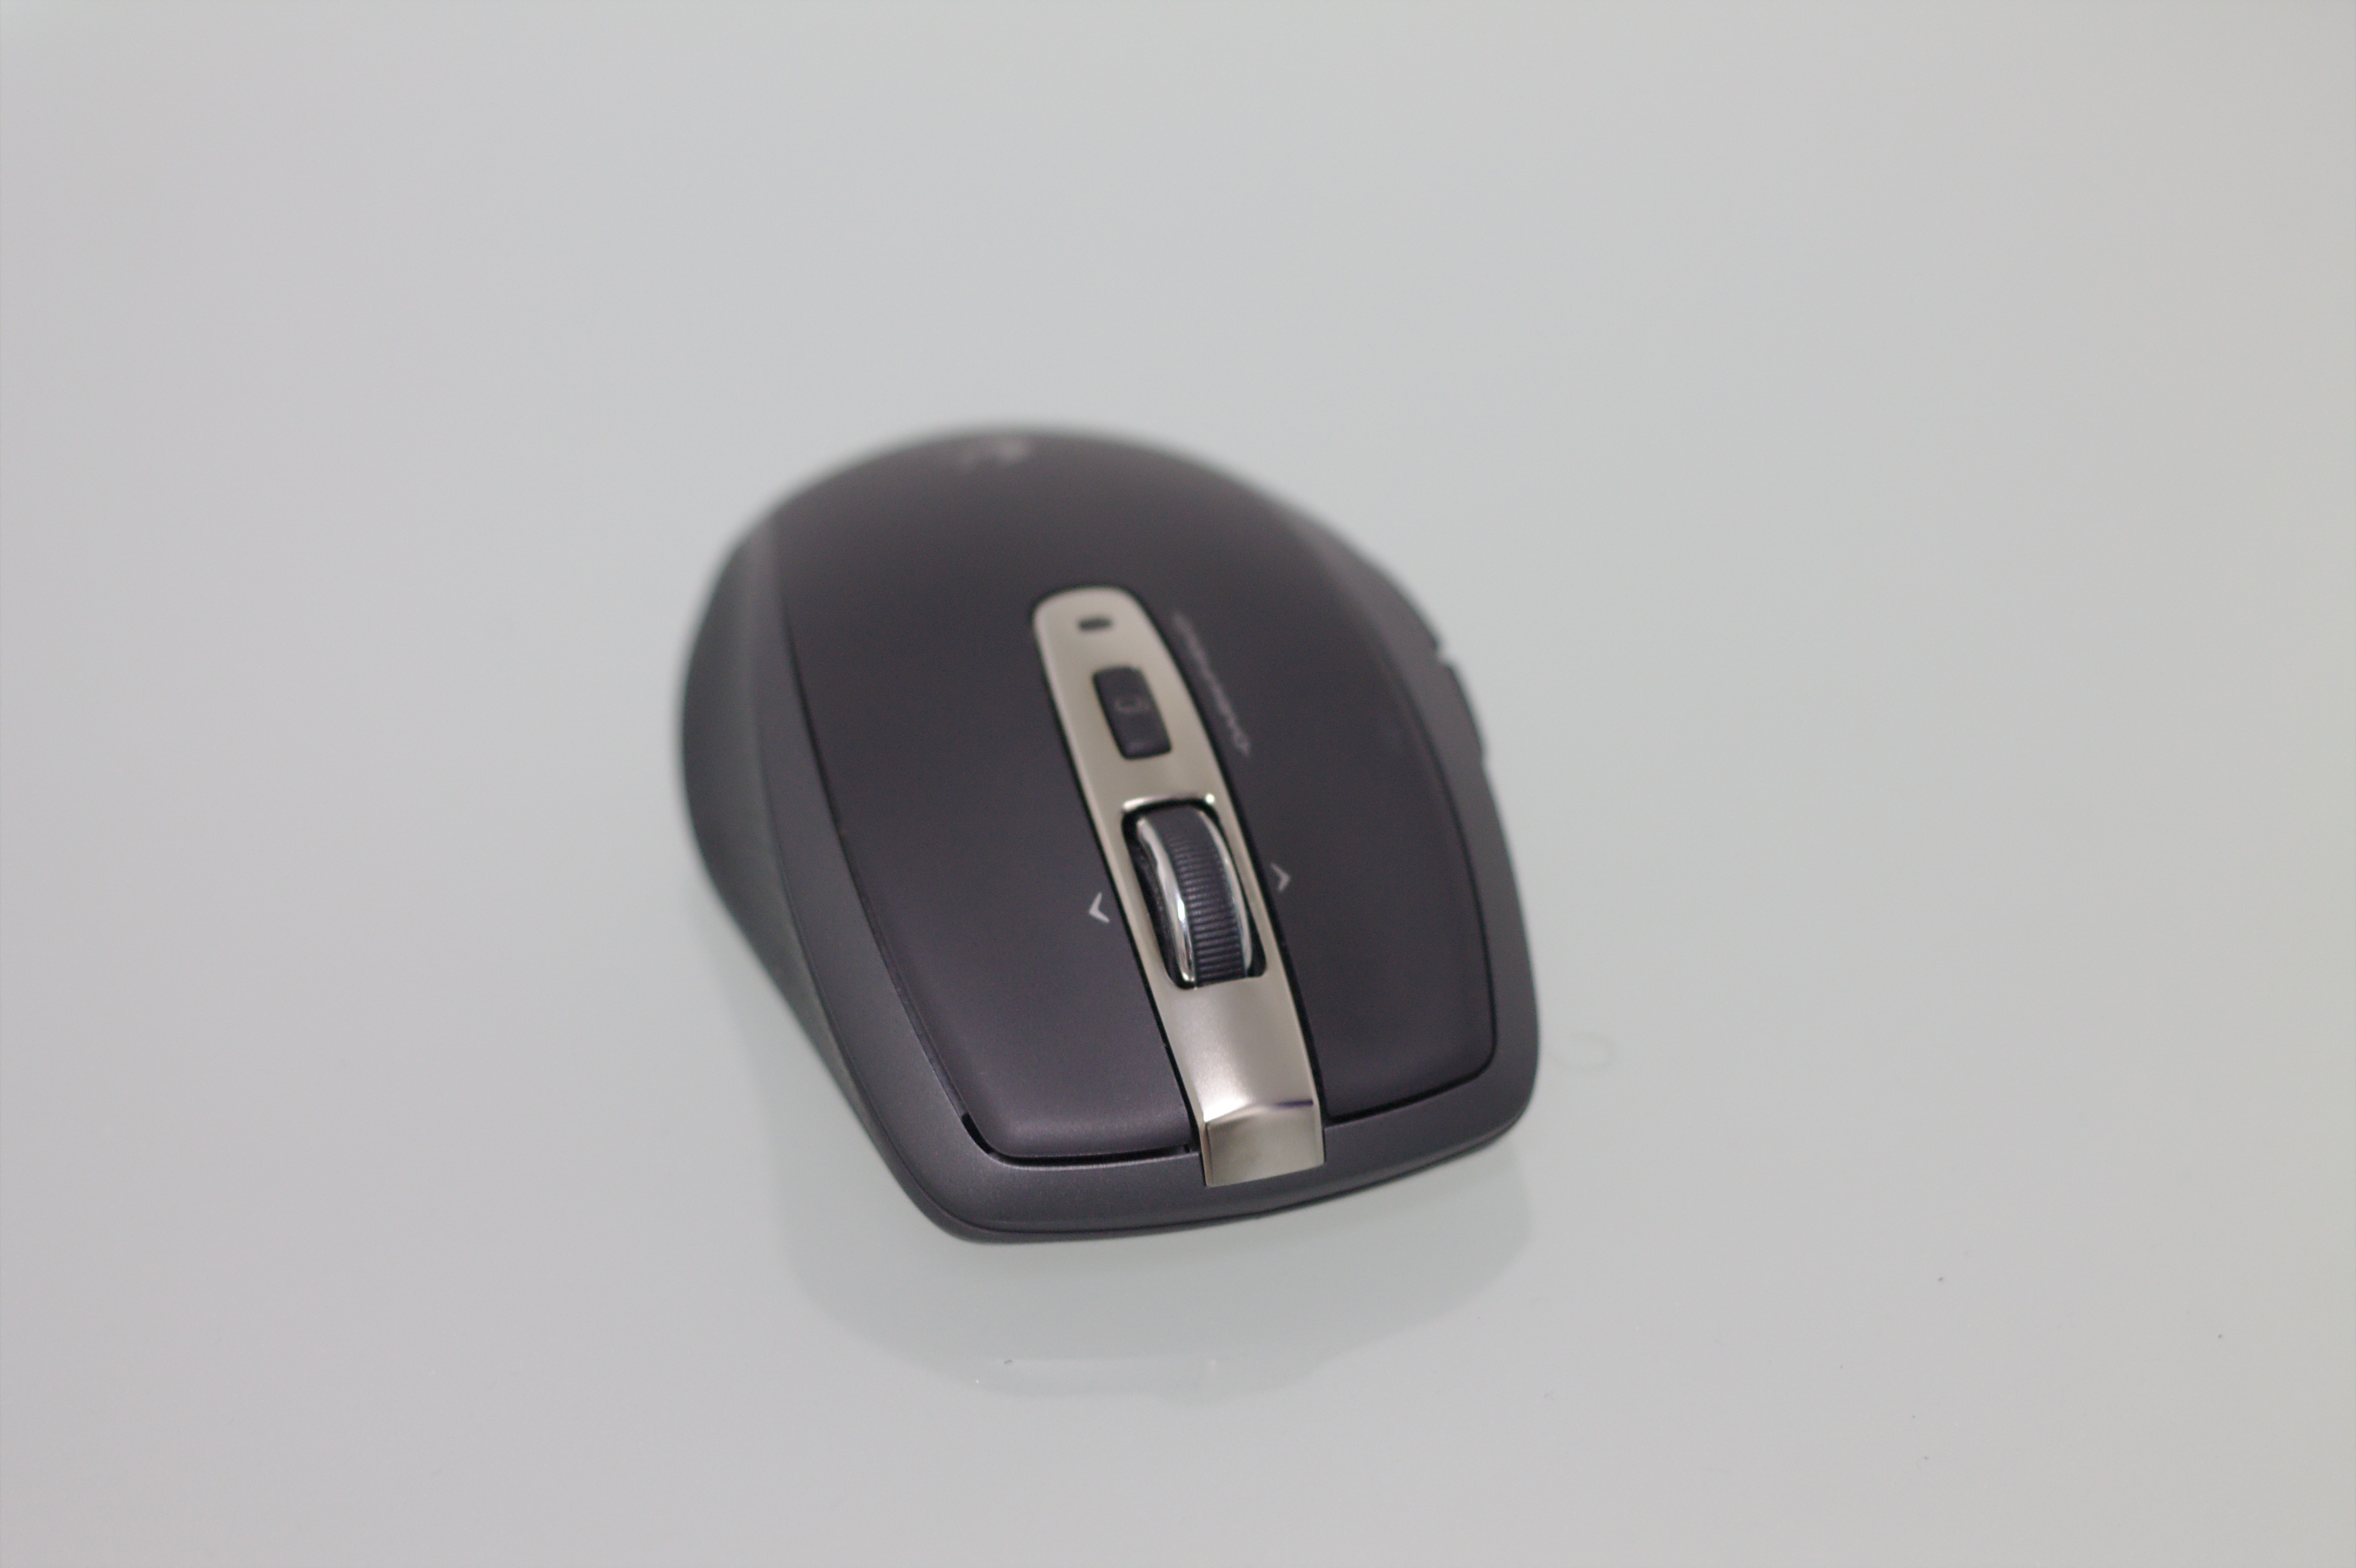
computer, technology, mouse, device, font, entry, multimedia, accessory, click, electronic device, computer component